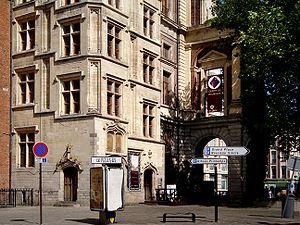
L'office du tourisme de Lille (Nord) dans le Palais Rihour.
L'économie de Lille trouve ses racines dans un très riche passé industriel et commercial, en particulier dans les domaines de l’agro-alimentaire avec ses moulins et ses brasseries, du textile autour de la filature du lin et de la transformation du coton, de la mécanique à destination notamment de l’automobile et du ferroviaire. Marques d'un riche passé commerçant, certaines grandes enseignes françaises sont nées à Lille, tels que les magasins d'électroménager Boulanger, originellement installés rue Léon-Gambetta, ou encore les boulangeries Paul, dont la première boutique est située place de Strasbourg. C’est aussi, de longue date en raison des fortunes qui s’y sont bâties, un centre financier de premier plan, dans la banque et l’assurance. Mais Lille est aujourd’hui largement recentrée sur sa vocation de capitale administrative et de fournisseur de services publics ou privés aux activités environnantes. C’est pourquoi l’appréhension de l’économie locale à l’échelle de la seule commune de Lille ne revêt qu’un sens limité.